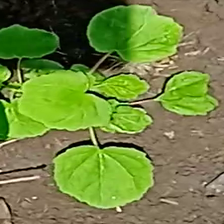
Weed species: Little_Mallow(Malva parviflora)